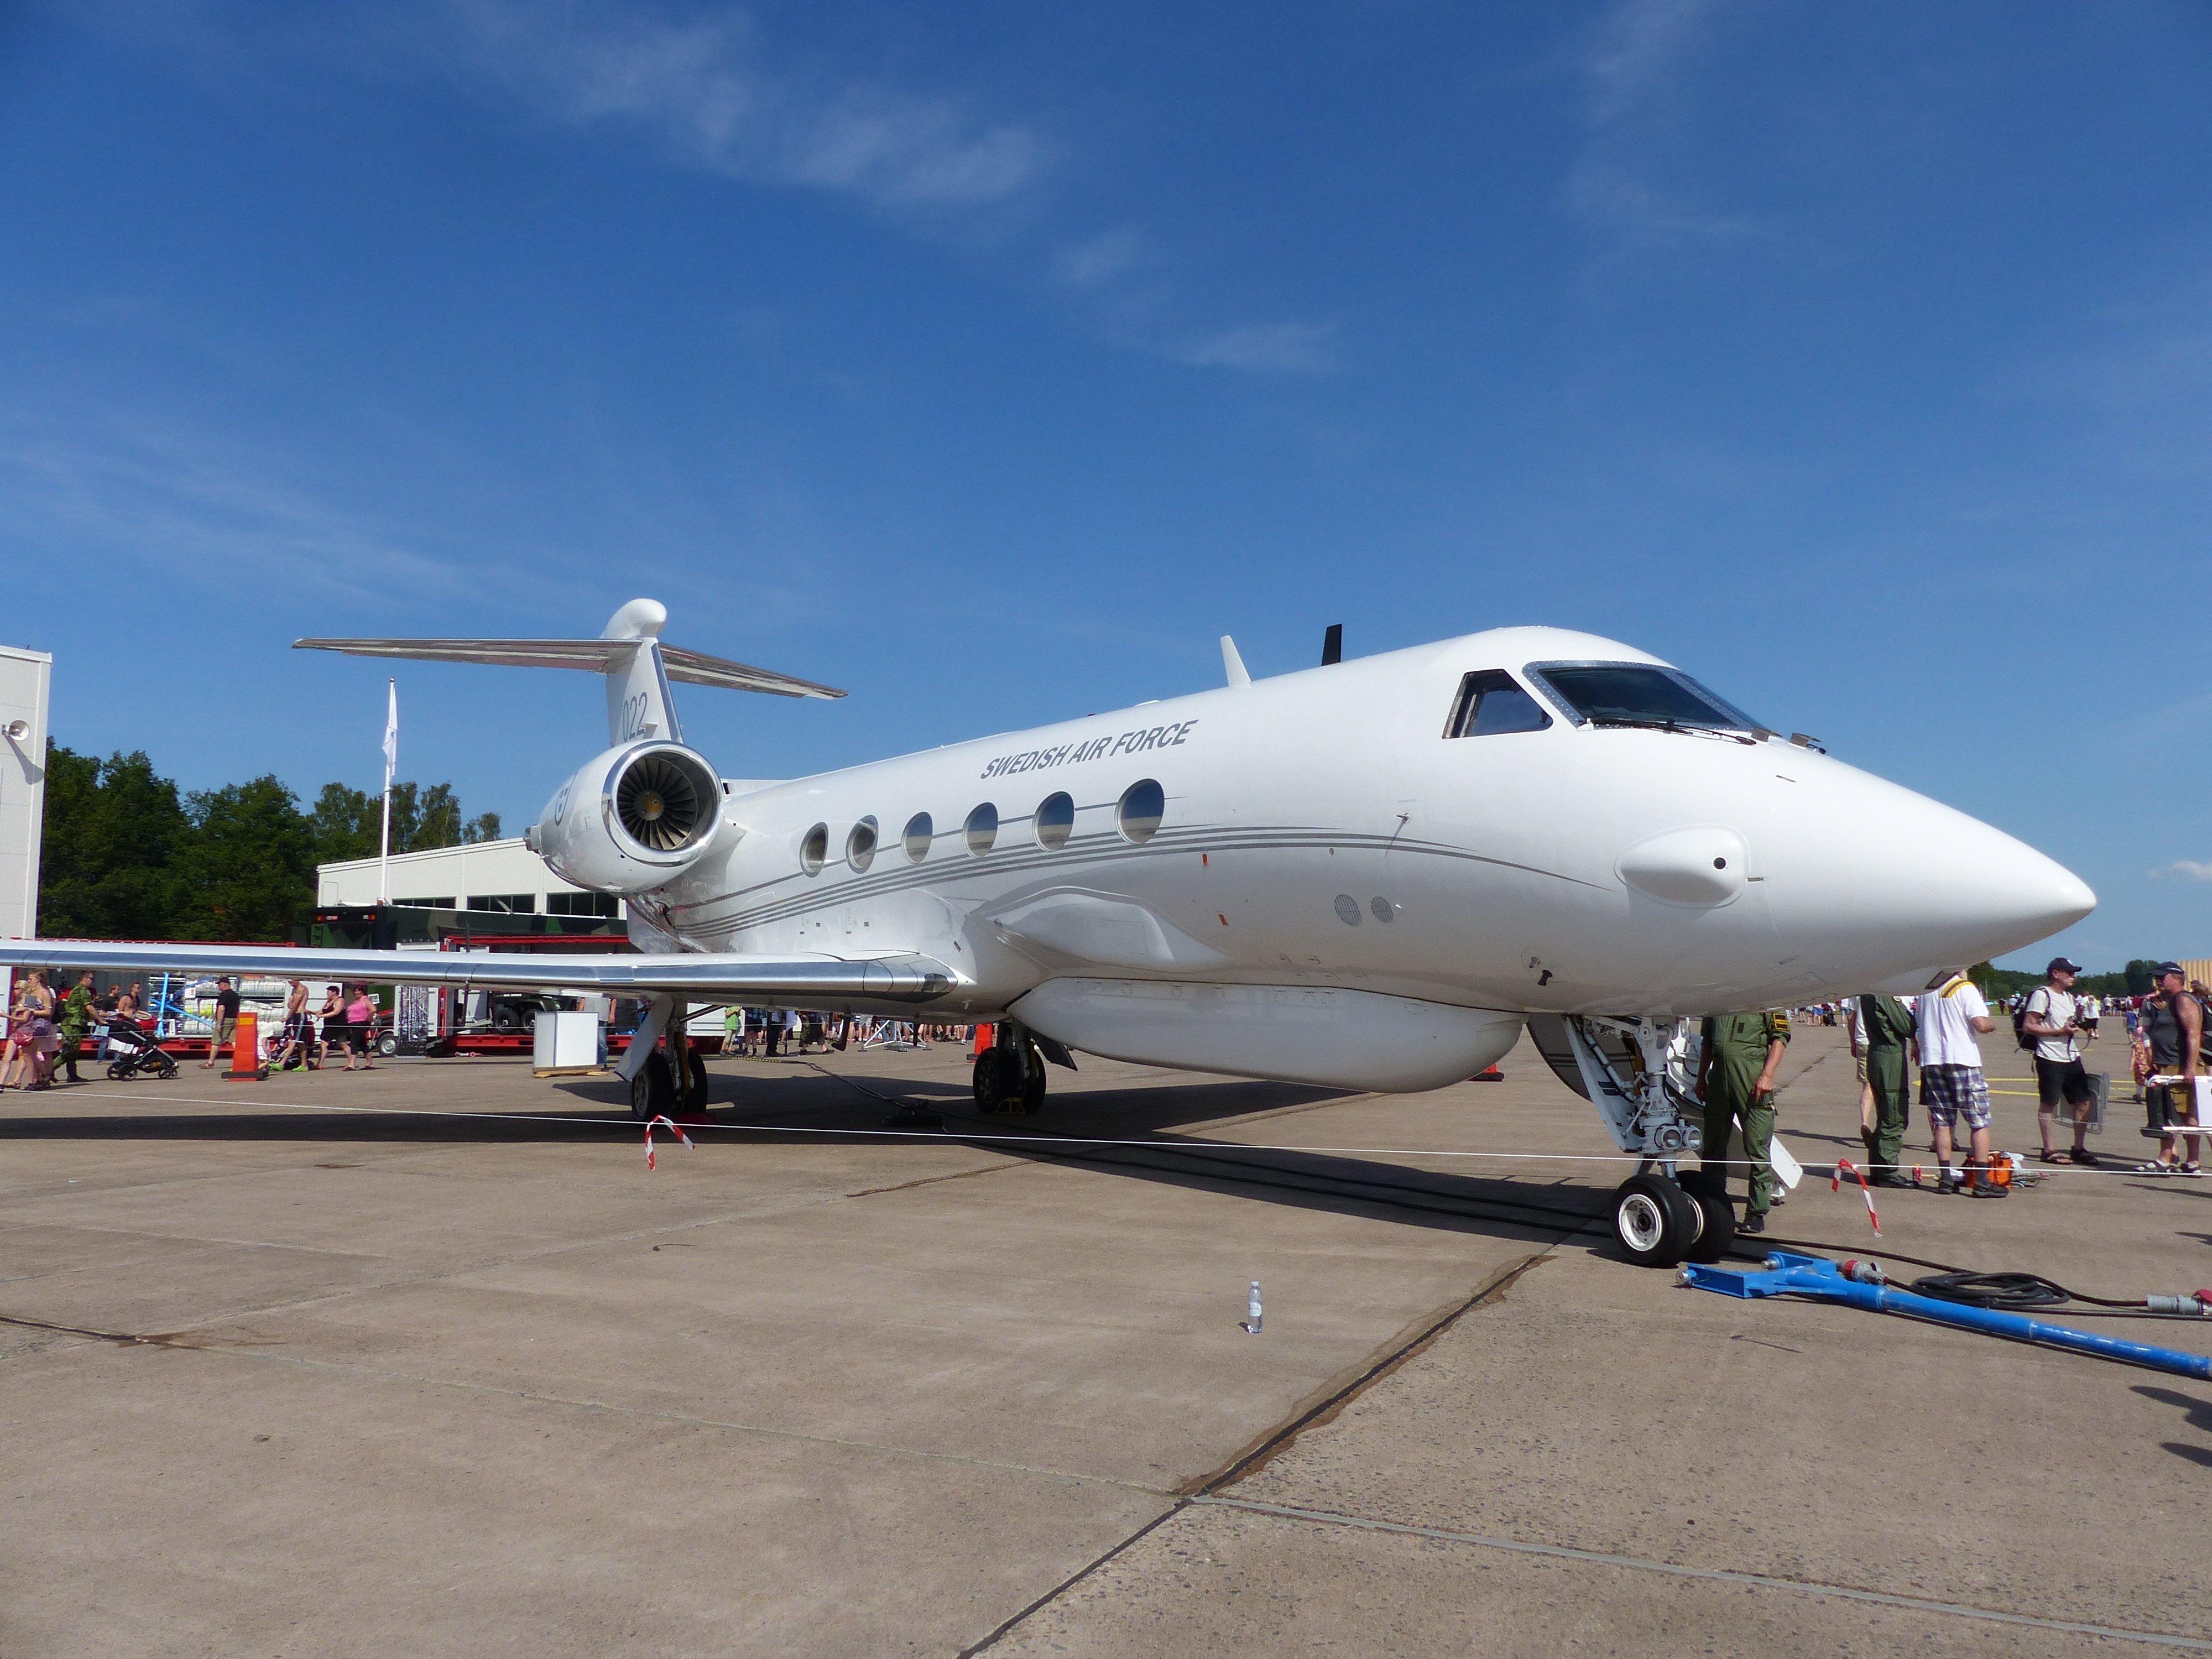
people, sky, white, airplane, aircraft, vehicle, airline, aviation, flight, display, airliner, airfield, light aircraft, air force, jet aircraft, atmosphere of earth, narrow body aircraft, aerospace engineering, aircraft engine, business jet, gulfstream v